Apheresis

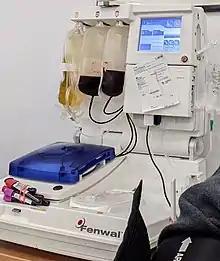
A Fenwal Erythropheresis machine is being used for plasmapheresis.

People who do not use a drug that may prevent blood donation, who do not have the risk of the carrier of a disease, and who have suitable vascular structure may be apheresis donors. For apheresis platelet donation the donor's pre platelet count should be above 150 x 10^9/L. For apheresis plasma donation, the donor's total protein level should be greater than 60 g/L. For double red cell apheresis, donors of either gender require a minimum hemoglobin level of 14.0 g/dl.